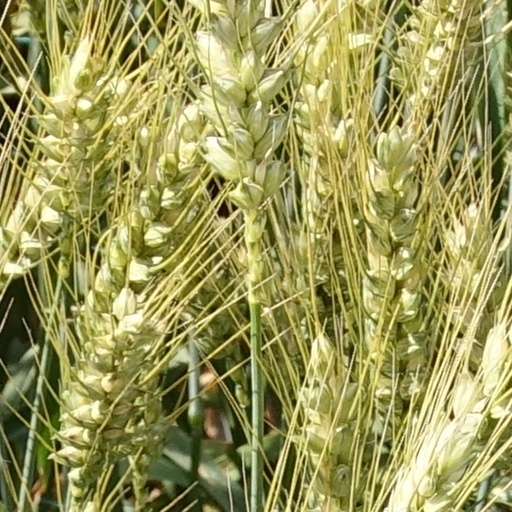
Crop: wheat